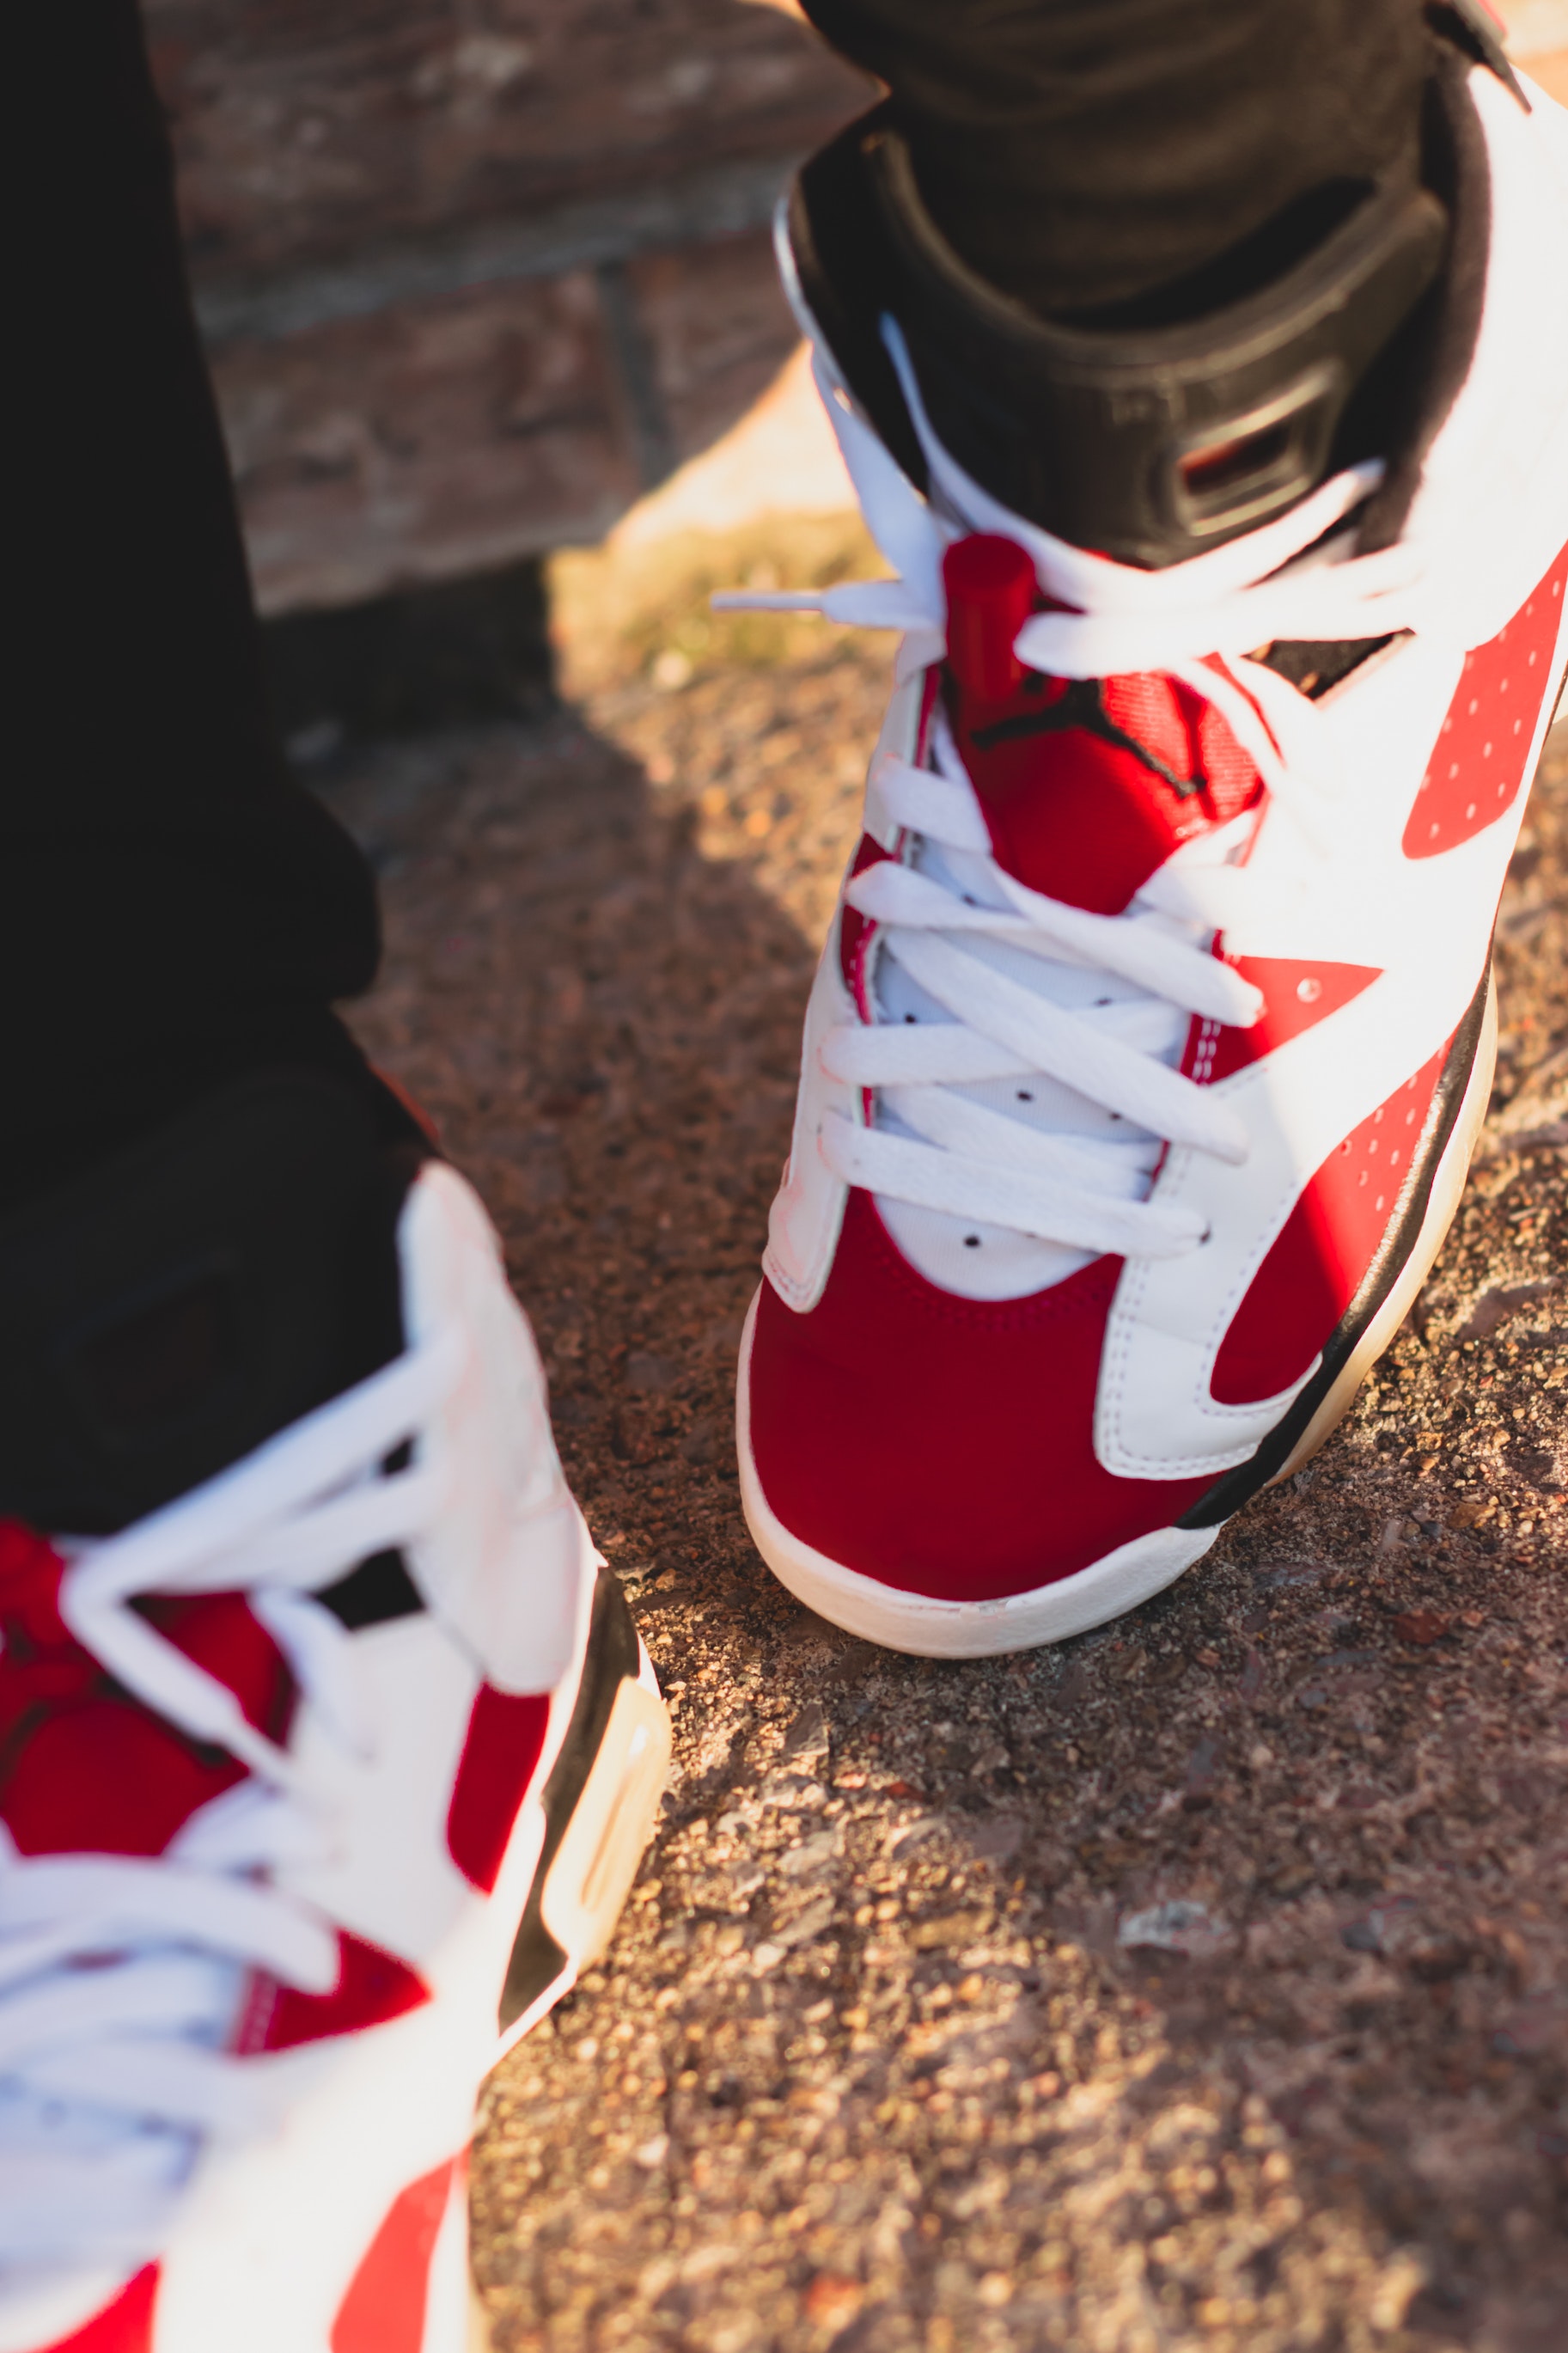
footwear, sneakers, shoe, carmine, outdoor shoe